The White Helmets (film)

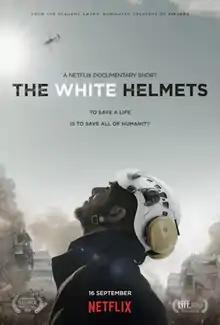
Film poster

The White Helmets is a 2016 British short documentary film. The film follows the daily operations of a group of volunteer rescue workers of the Syria Civil Defence, also known as the White Helmets. The film was directed by Orlando von Einsiedel and produced by Joanna Natasegara. It won the Best Documentary (Short Subject) at the 89th Academy Awards.